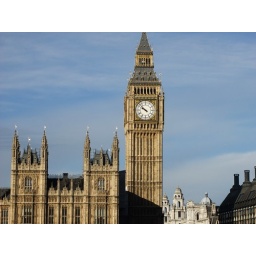
The famous clock tower in London.